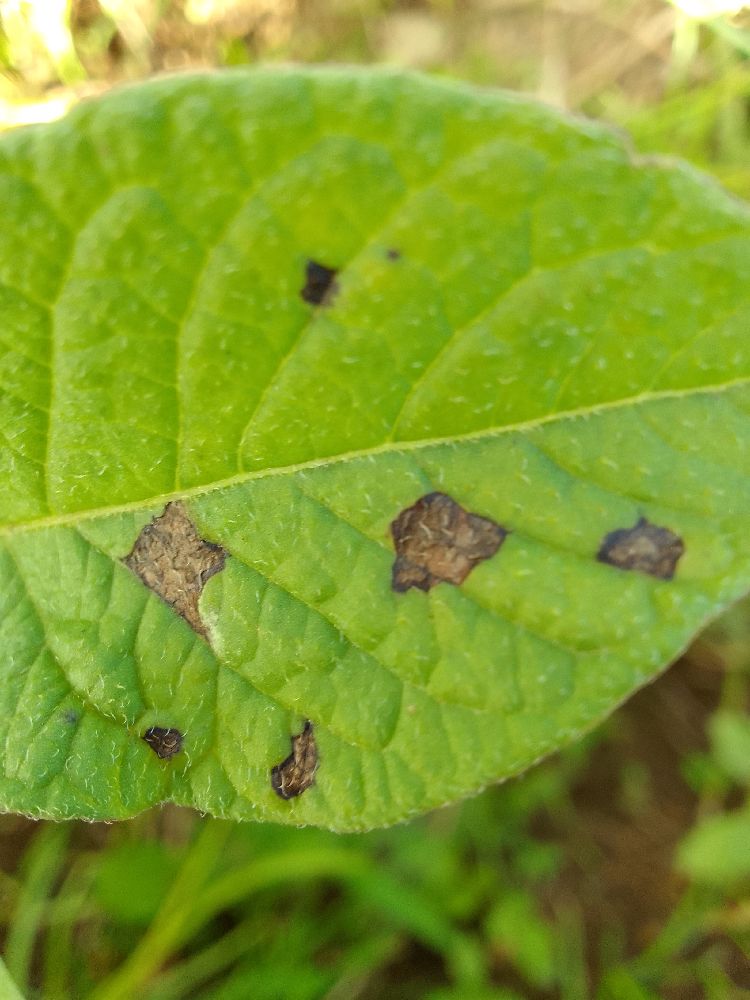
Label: Early blight